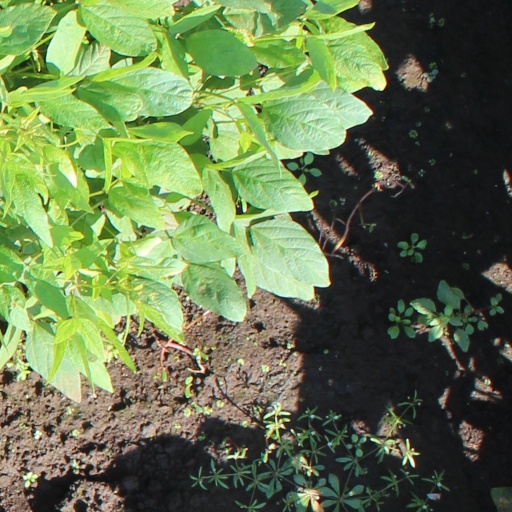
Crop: soybean